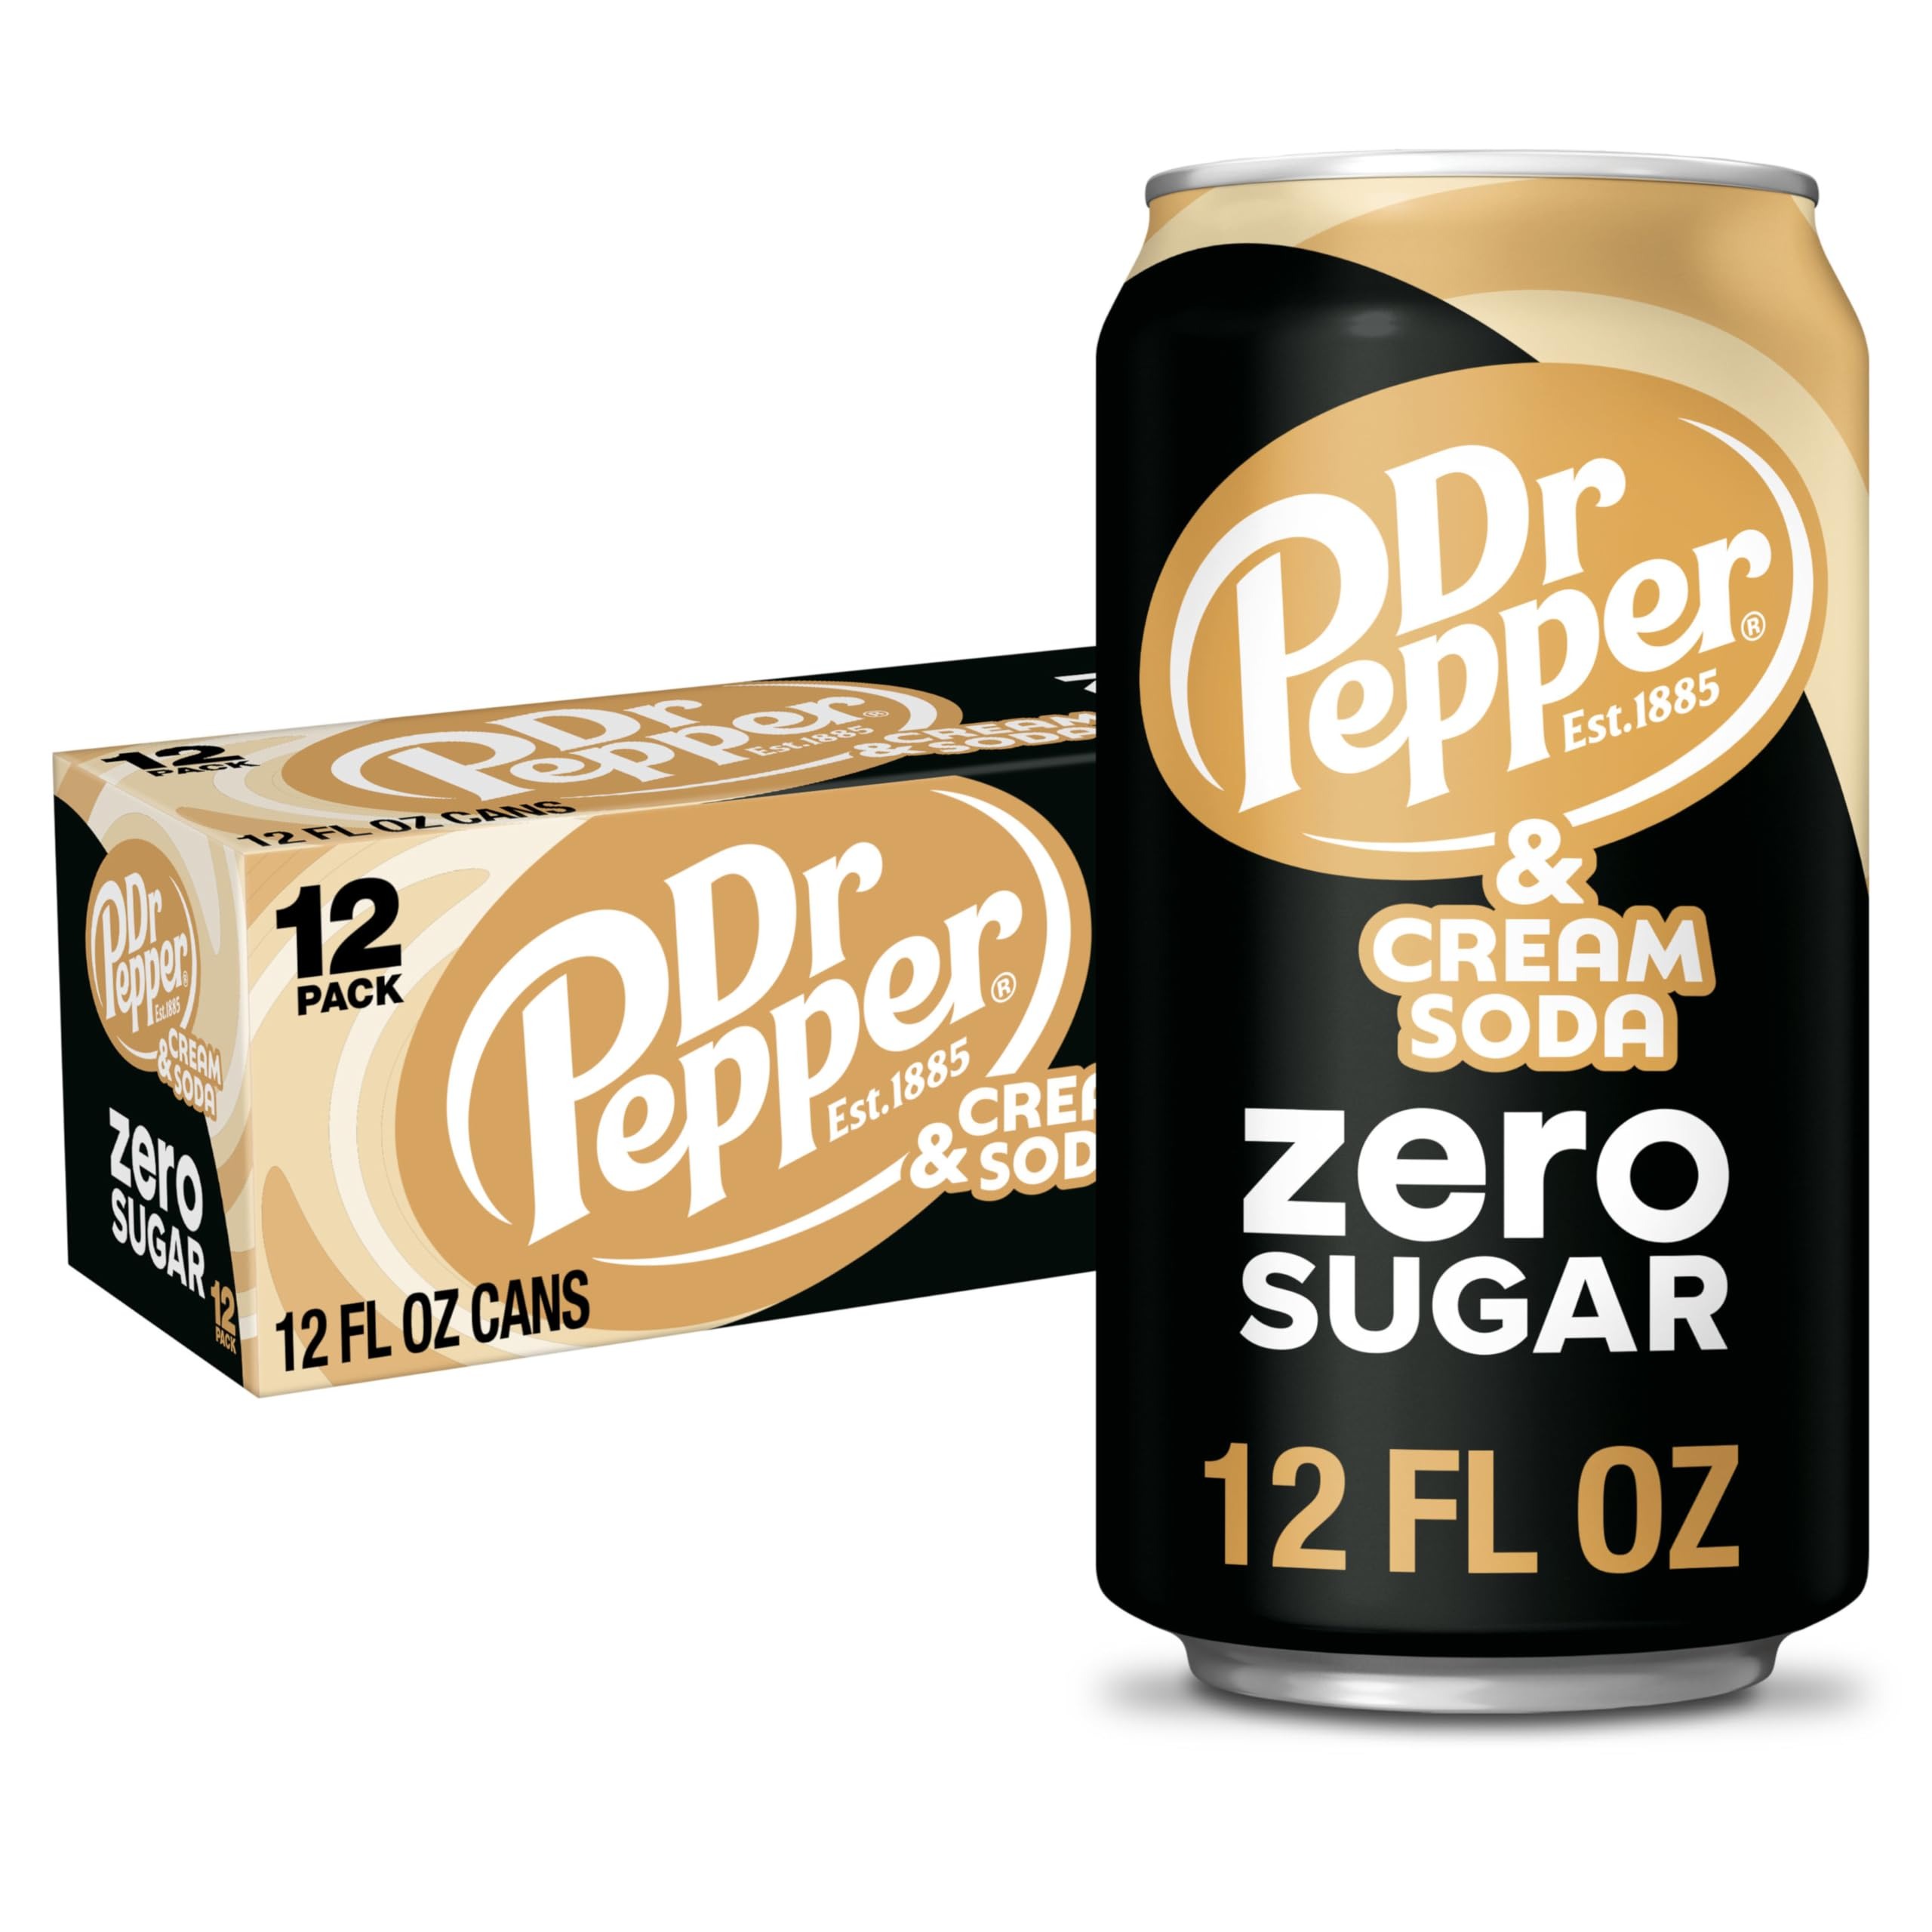
Item Name: DR PEPPER and Cream Soda Zero Sugar, 12 fl oz cans, 12 pack
Bullet Point 1: UNIQUE TASTE: The 23 signature flavors of Dr Pepper with zero sugar make it the beverage you deserve. Other sodas can try, but only Dr Pepper Zero Sugar can crush your craving for flavor
Bullet Point 2: ALL DAY REFRESHMENT: There’s no wrong time of the day to enjoy a Dr Pepper Zero Sugar, Dr Pepper Cherry Zero Sugar or Dr Pepper & Cream Soda Zero Sugar. Crack a Pepper at dinner, lunch or breakfast (we won’t judge you)
Bullet Point 3: PERFECT PAIRING: Pizza, burgers pretzels, or nuts, Dr Pepper Zero Sugar, Dr Pepper Cherry Zero Sugar or Dr Pepper & Cream Soda Zero Sugar are the perfect companions for your next meal or snack
Bullet Point 4: ORIGINAL FLAVOR: Established in 1885, Dr Pepper has delivered the flavor you deserve for 135 years
Bullet Point 5: ALWAYS A TREAT: You can’t go wrong with Dr Pepper Zero Sugar when you want to satisfy your sweet cravings with zero calories (you’re welcome, taste buds)
Value: 144.0
Unit: Fl Oz

Price: 8.055